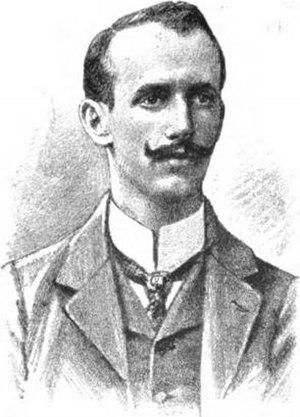
Julius Perlis est un joueur d'échecs autrichien né le 19 janvier 1880 à Białystok dans l'Empire russe et mort le 11 septembre 1913 dans les Alpes d'Ennstal d'un accident de montagne. Installé à Vienne, il fut un des meilleurs joueurs mondiaux à partir de 1906 et mourut à 33 ans avant d'avoir pu donner toute sa mesure.